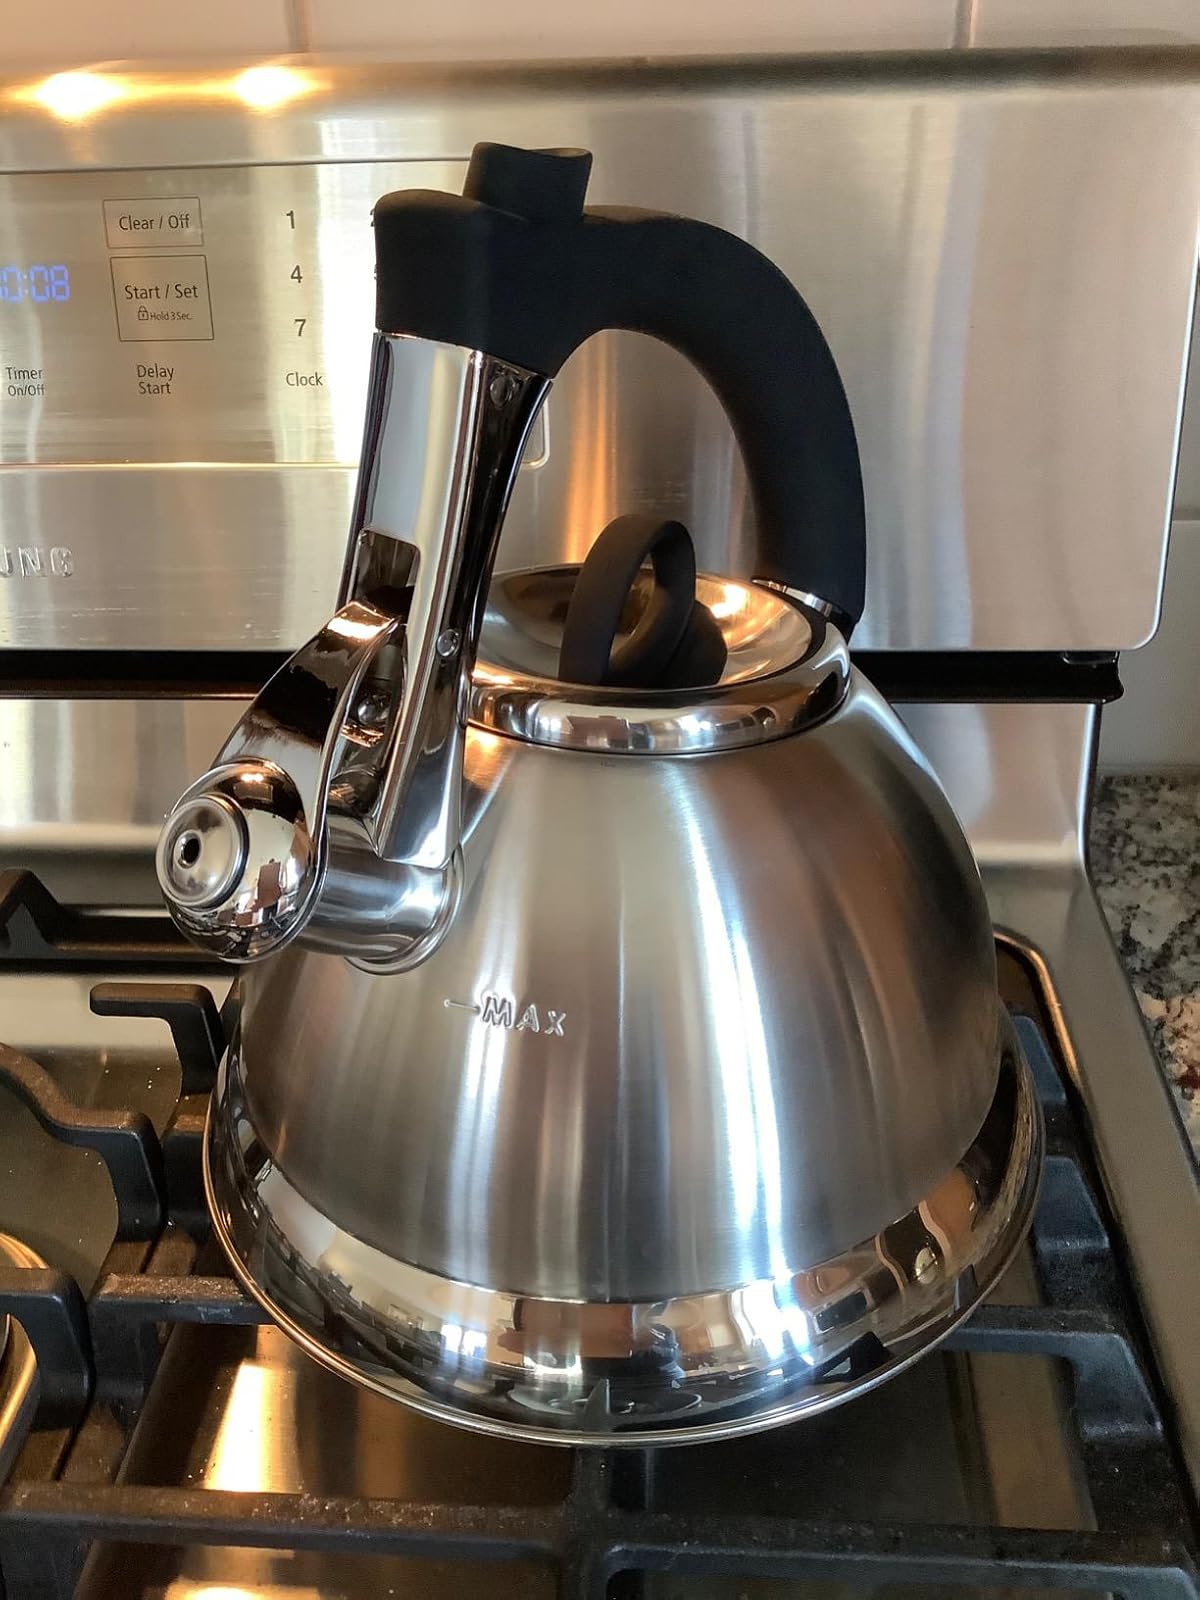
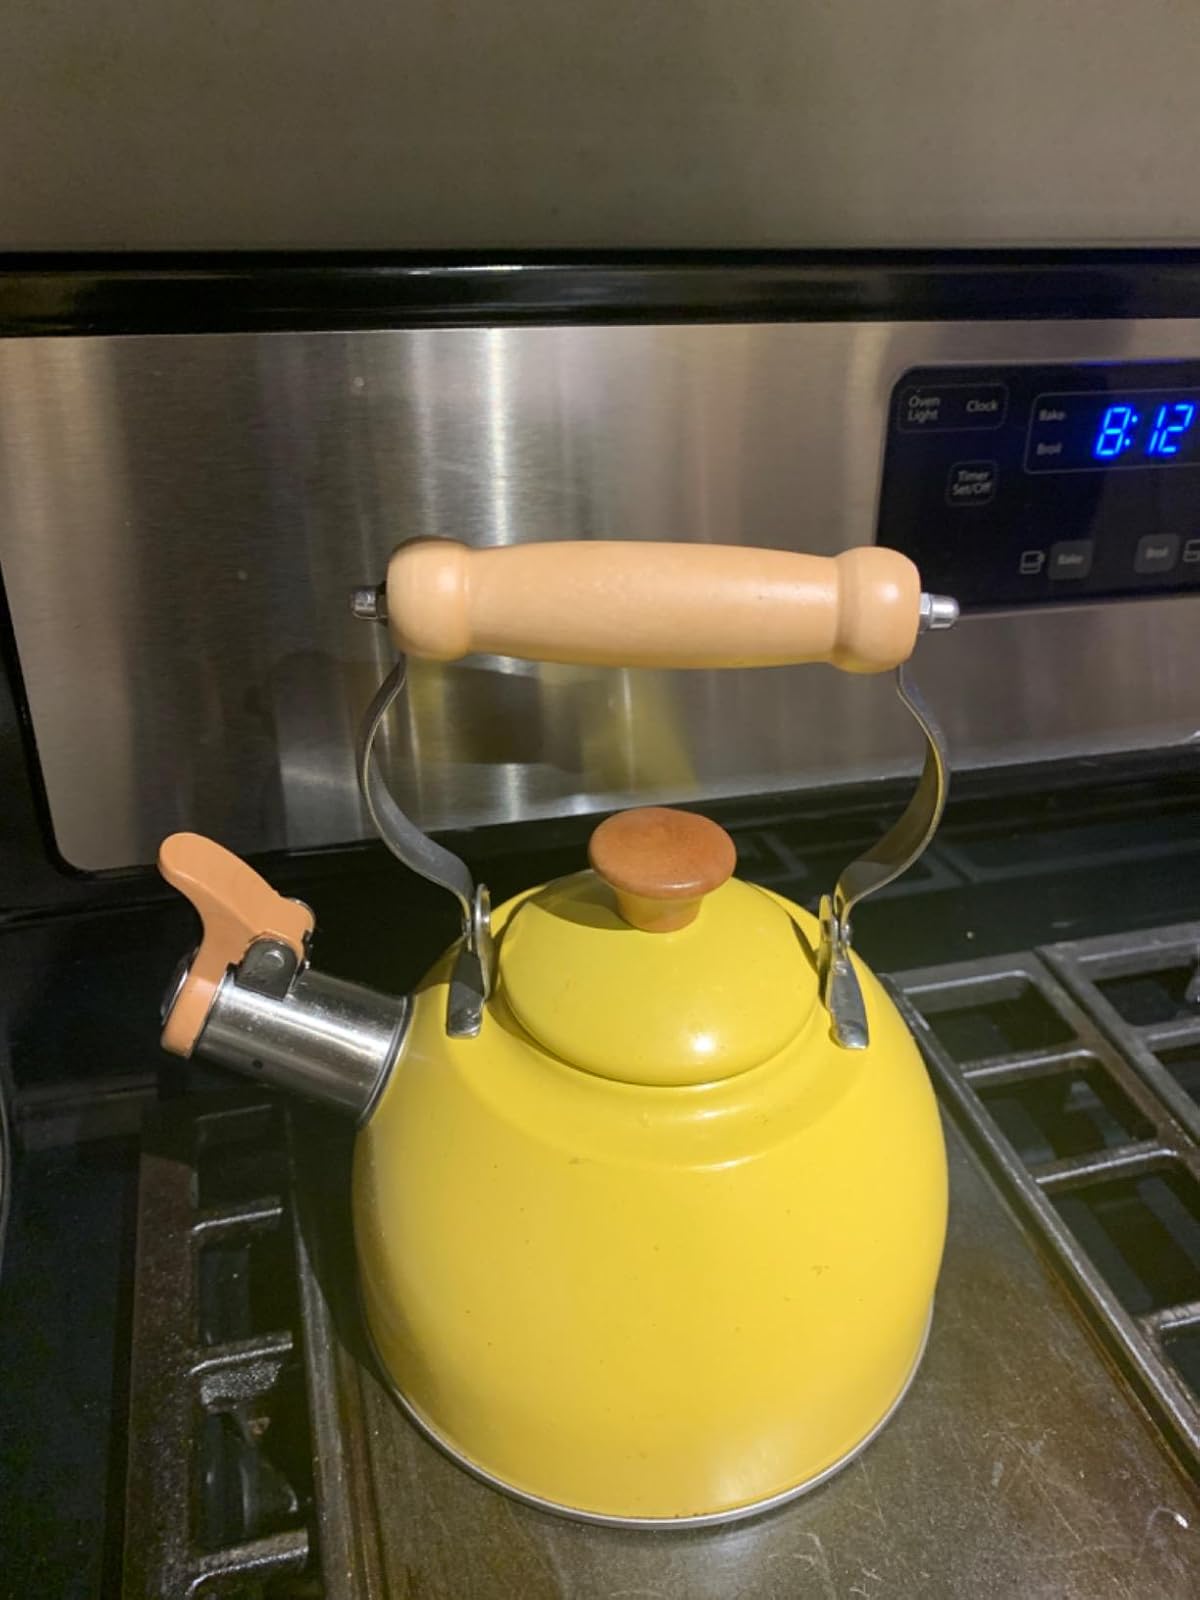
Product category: items_kettle
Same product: no